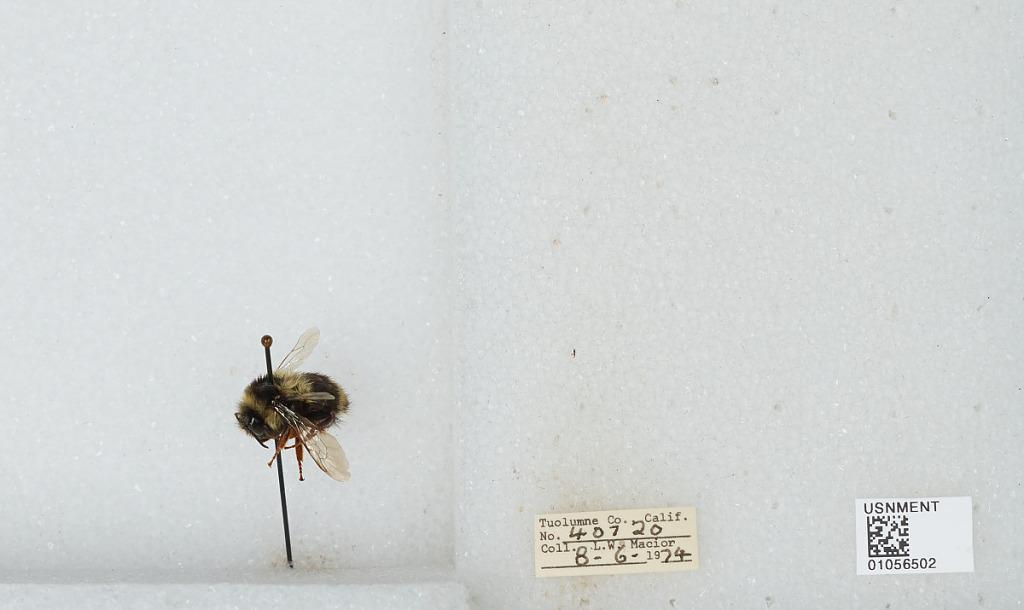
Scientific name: Bombus bifarius nearcticus
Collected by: L. Macior
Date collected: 1974-8-6
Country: United States
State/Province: California
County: Tuolumne
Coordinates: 38.02, -119.93